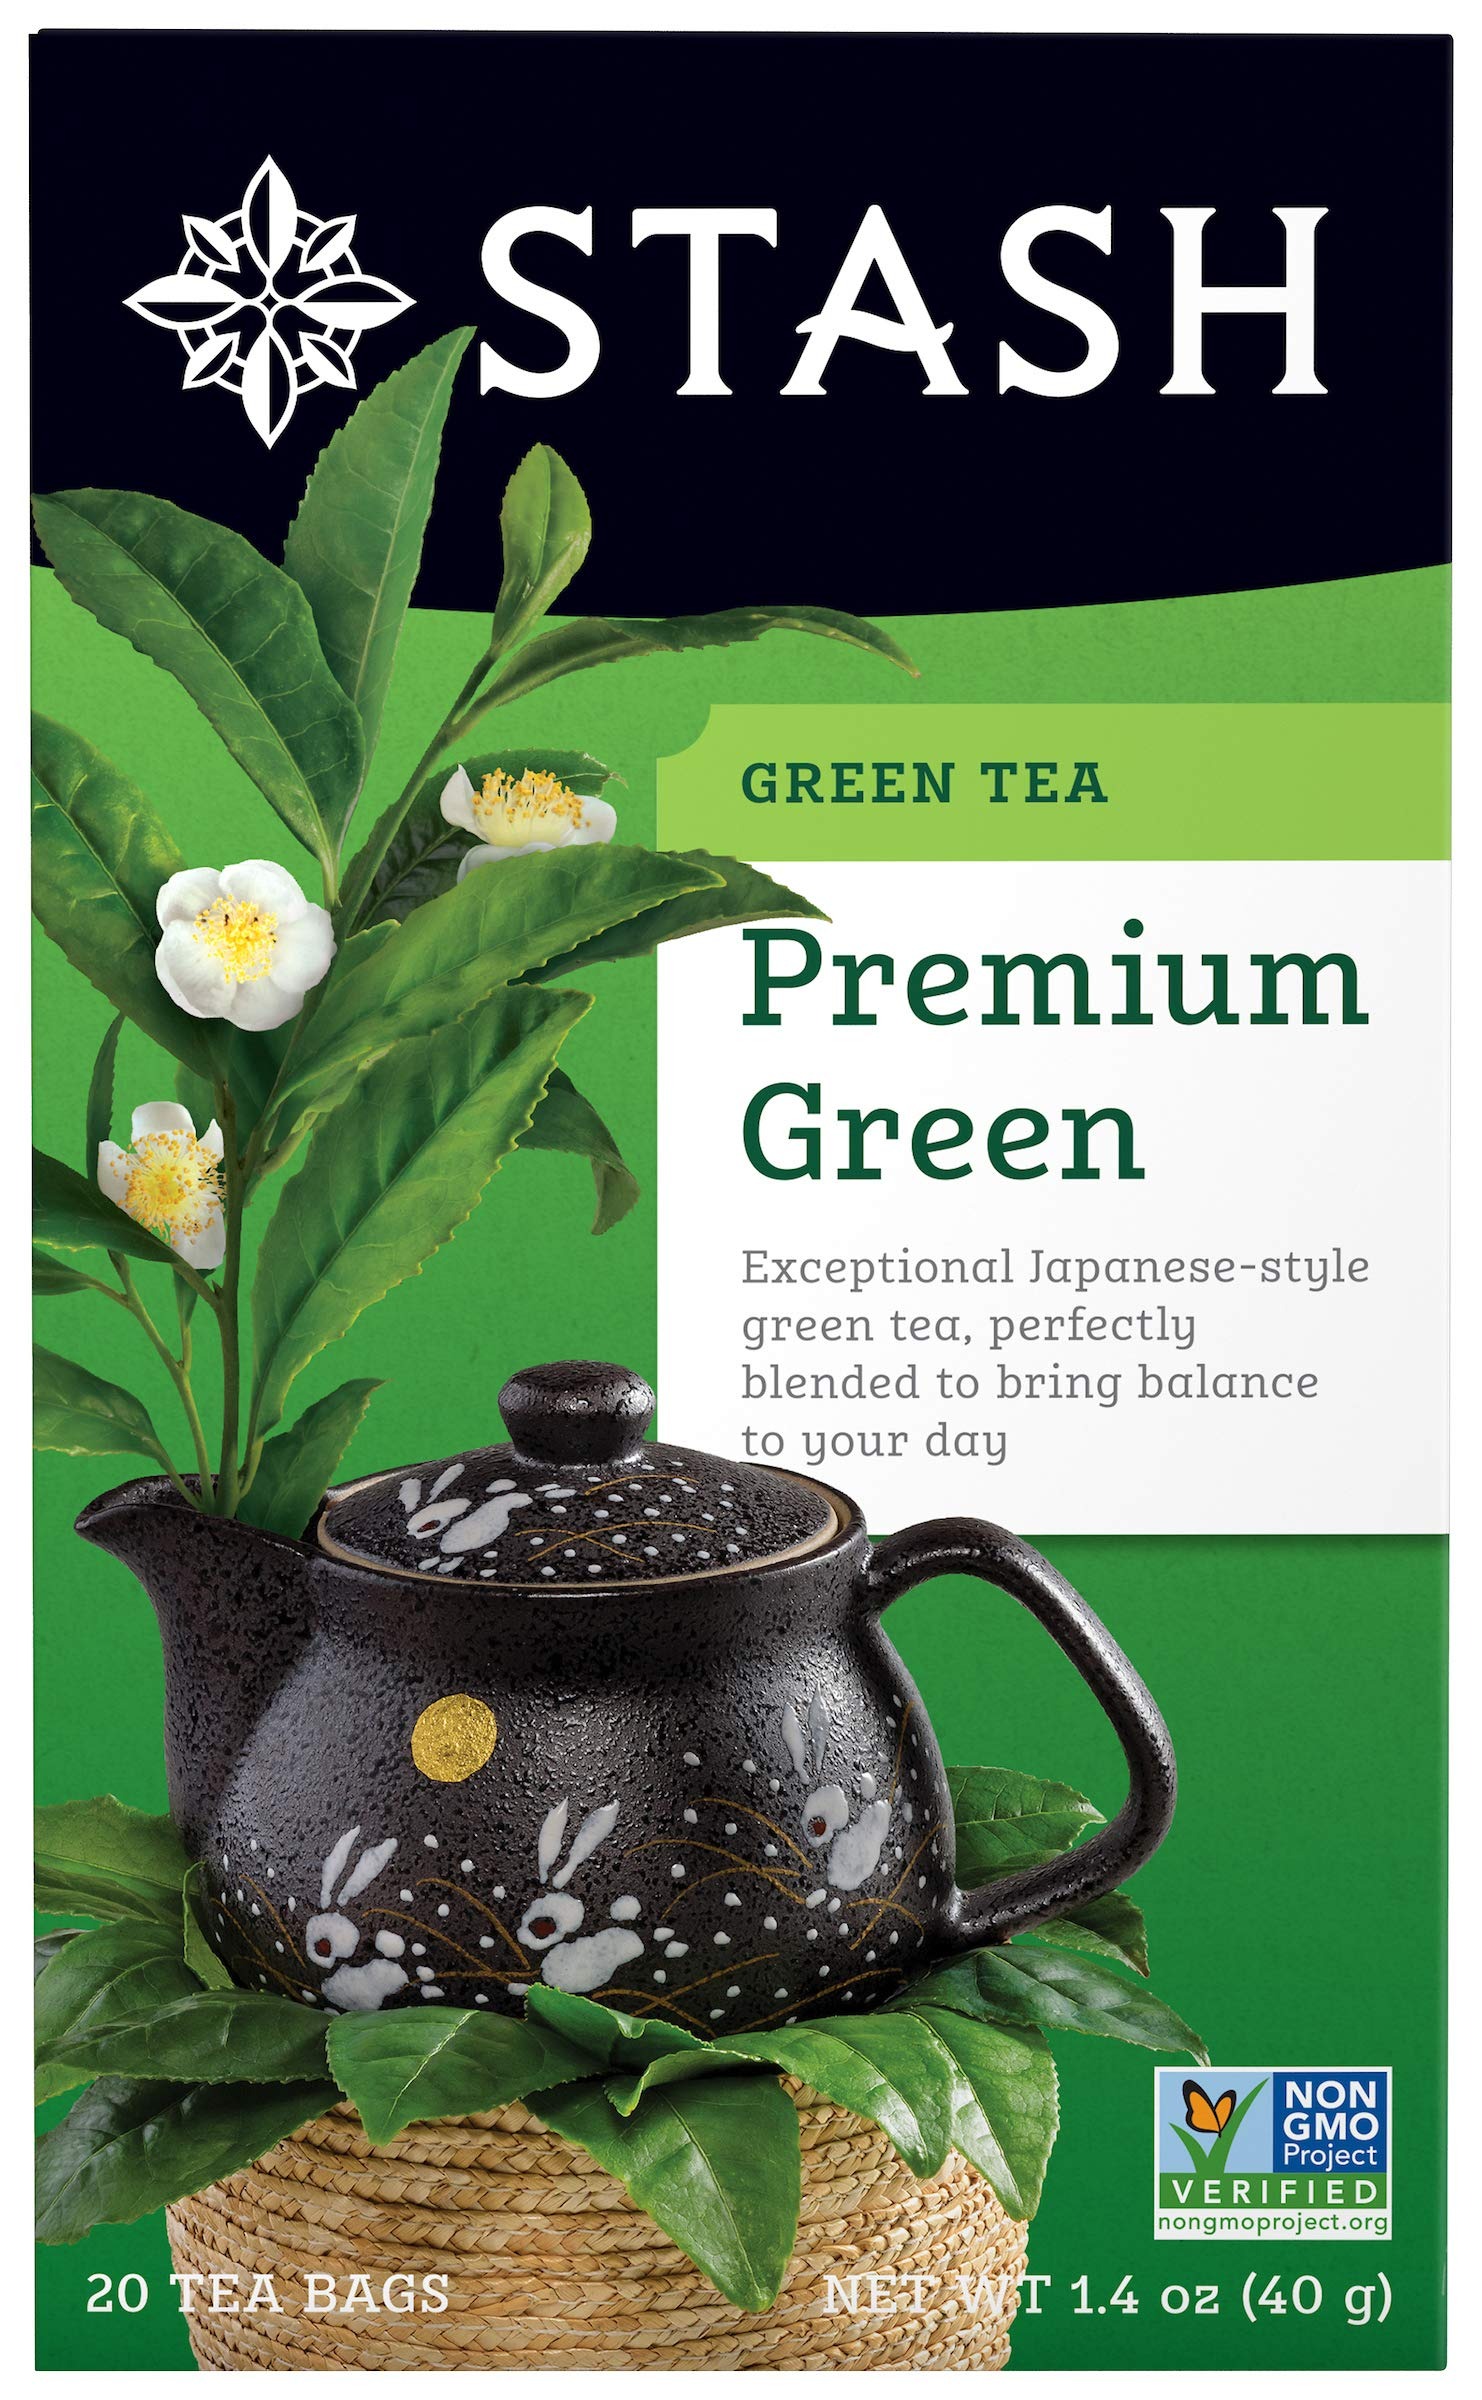
Item Name: STASH TEA TEA,GREEN,PREMIUM, 20 BAG30
Product Description: Stash Premium Green Tea 1 Box of 20 Bags
Value: 1.0
Unit: Count

Price: 5.79